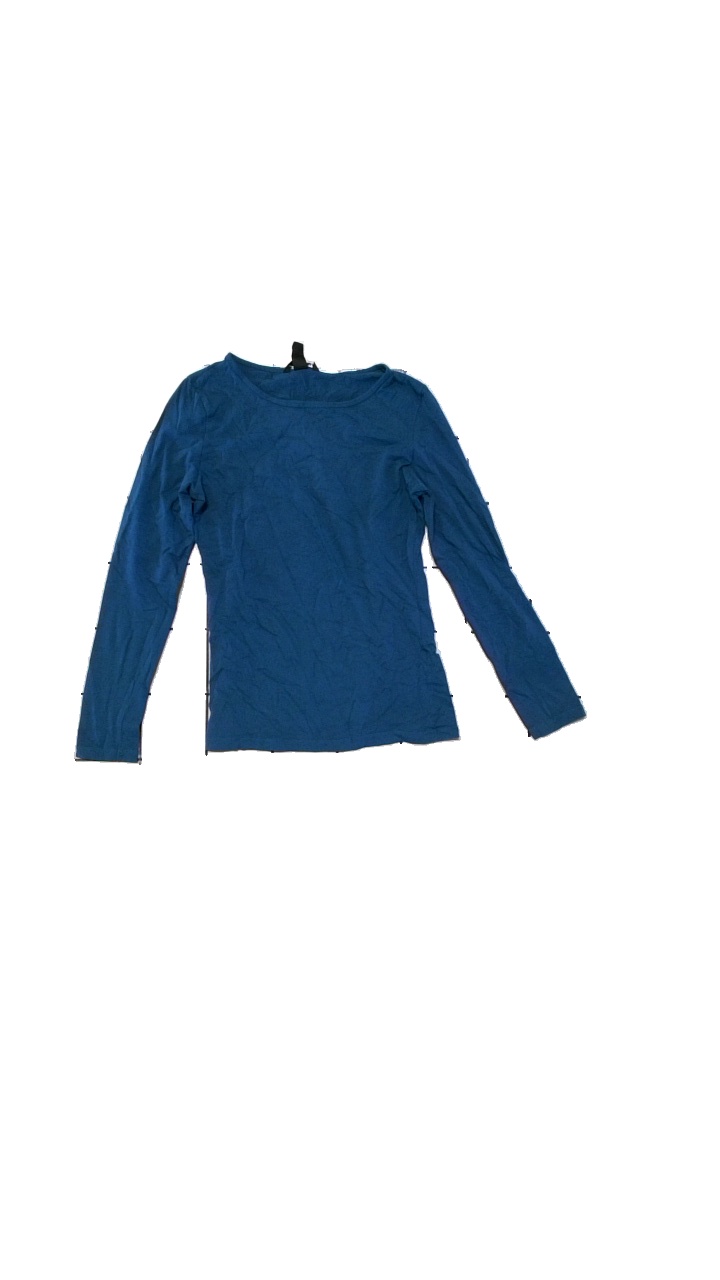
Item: Top (Ladies)
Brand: H&m
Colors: Green
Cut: Regular, C-collar
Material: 95% cotton, 5% elastane
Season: All
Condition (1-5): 4
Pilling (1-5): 4
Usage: Reuse
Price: <50